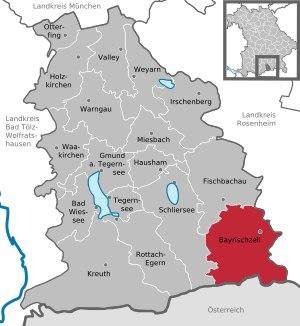
Bayrischzell est une commune de Bavière, située dans l'arrondissement de Miesbach, dans le district de Haute-Bavière.